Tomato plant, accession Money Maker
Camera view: vertical (180 deg); turntable rotation: 330 degrees
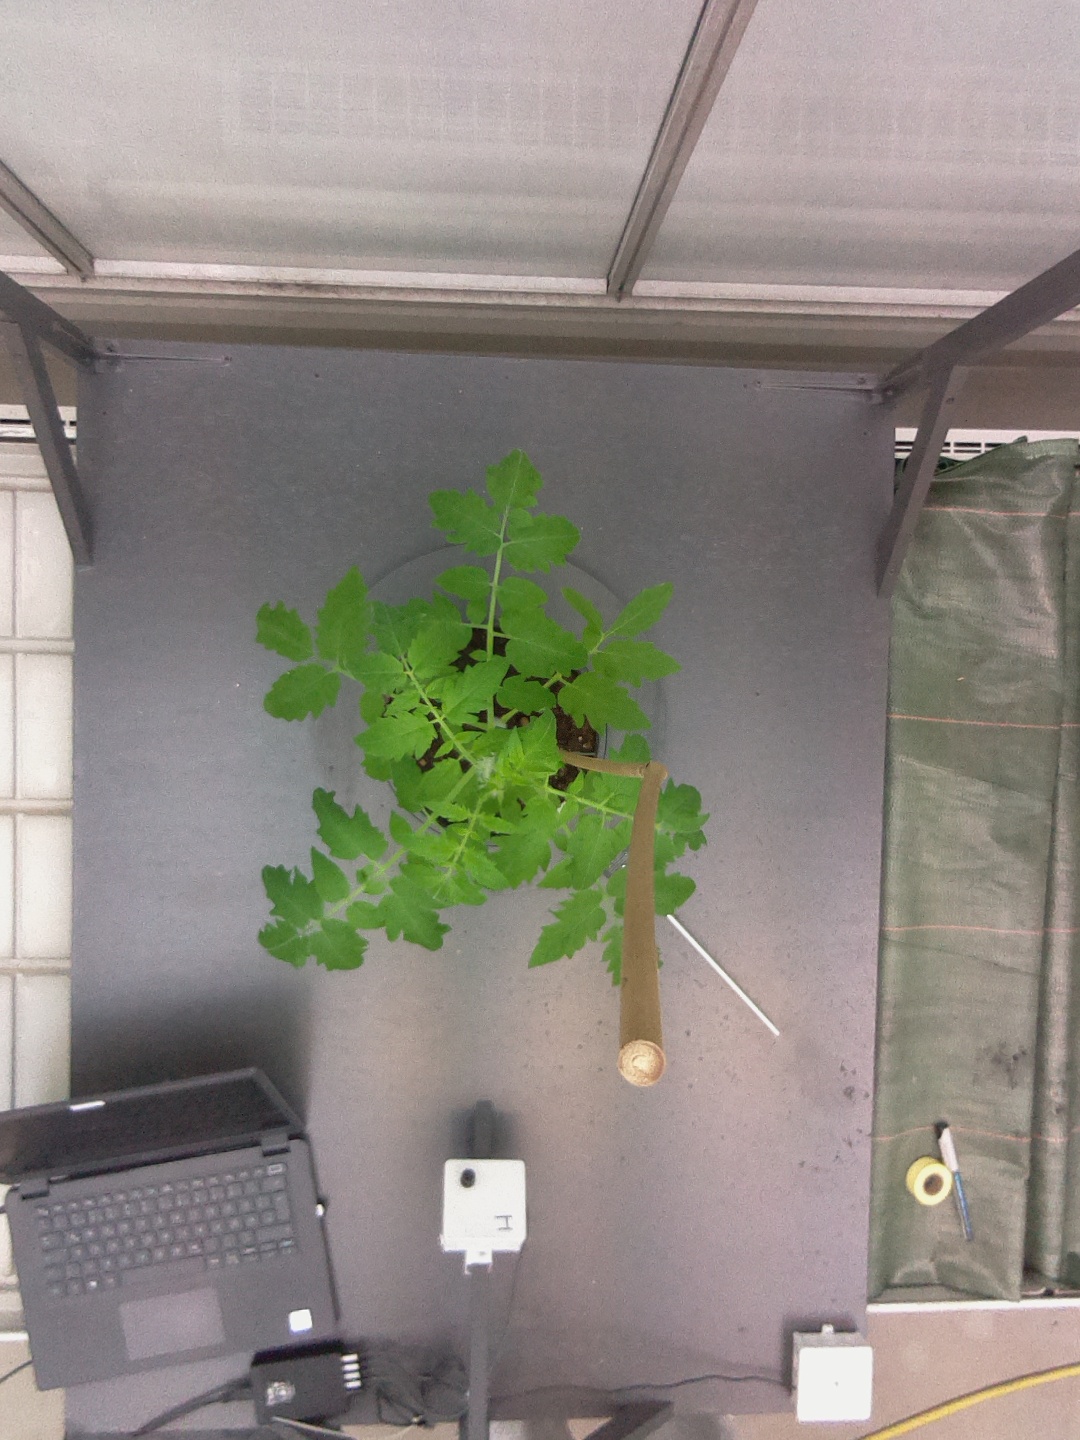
BBCH growth stage 14: 8 of true leaves visible